Iota Cancri

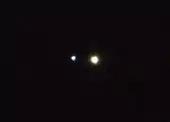
ι Cancri A (right) and B

The brighter star, ι Cancri A, is a yellow G-type giant with a stellar classification of G8IIIa Ba0.2 and an apparent visual magnitude of +4.03. The suffix notation 'Ba0.2' indicates this is a mild barium star, thought to be caused by mass transfer of enriched material from an asymptotic giant branch star onto a less evolved companion. No such donor has been detected in the ι Cancri system, but it is assumed that there is an unseen white dwarf.